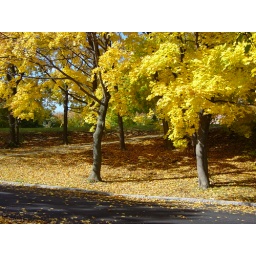
trees ablaze in yellow